Act on National Flag and Anthem

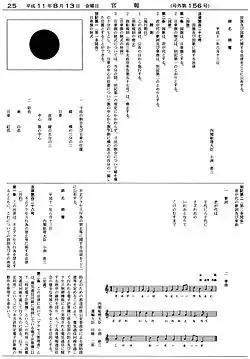
Official gazette published on 13 August 1999

The Act on National Flag and Anthem established the Nisshōki as the national flag and "Kimigayo" as the national anthem. Details about each symbol were provided in appendices, including specifications for the construction of the flag and sheet music for "Kimigayo". The law made no provisions for the use or treatment of either symbol, leading to different national and prefectural agencies and ministries creating their own regulations. If rules about the use of the flag and anthem had been included in the act, it would not have gained enough support in the Diet to pass.